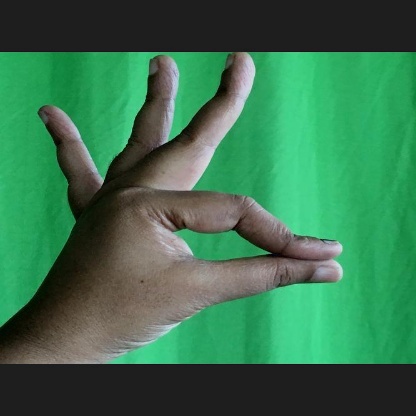
Mudra: Hamsasyam